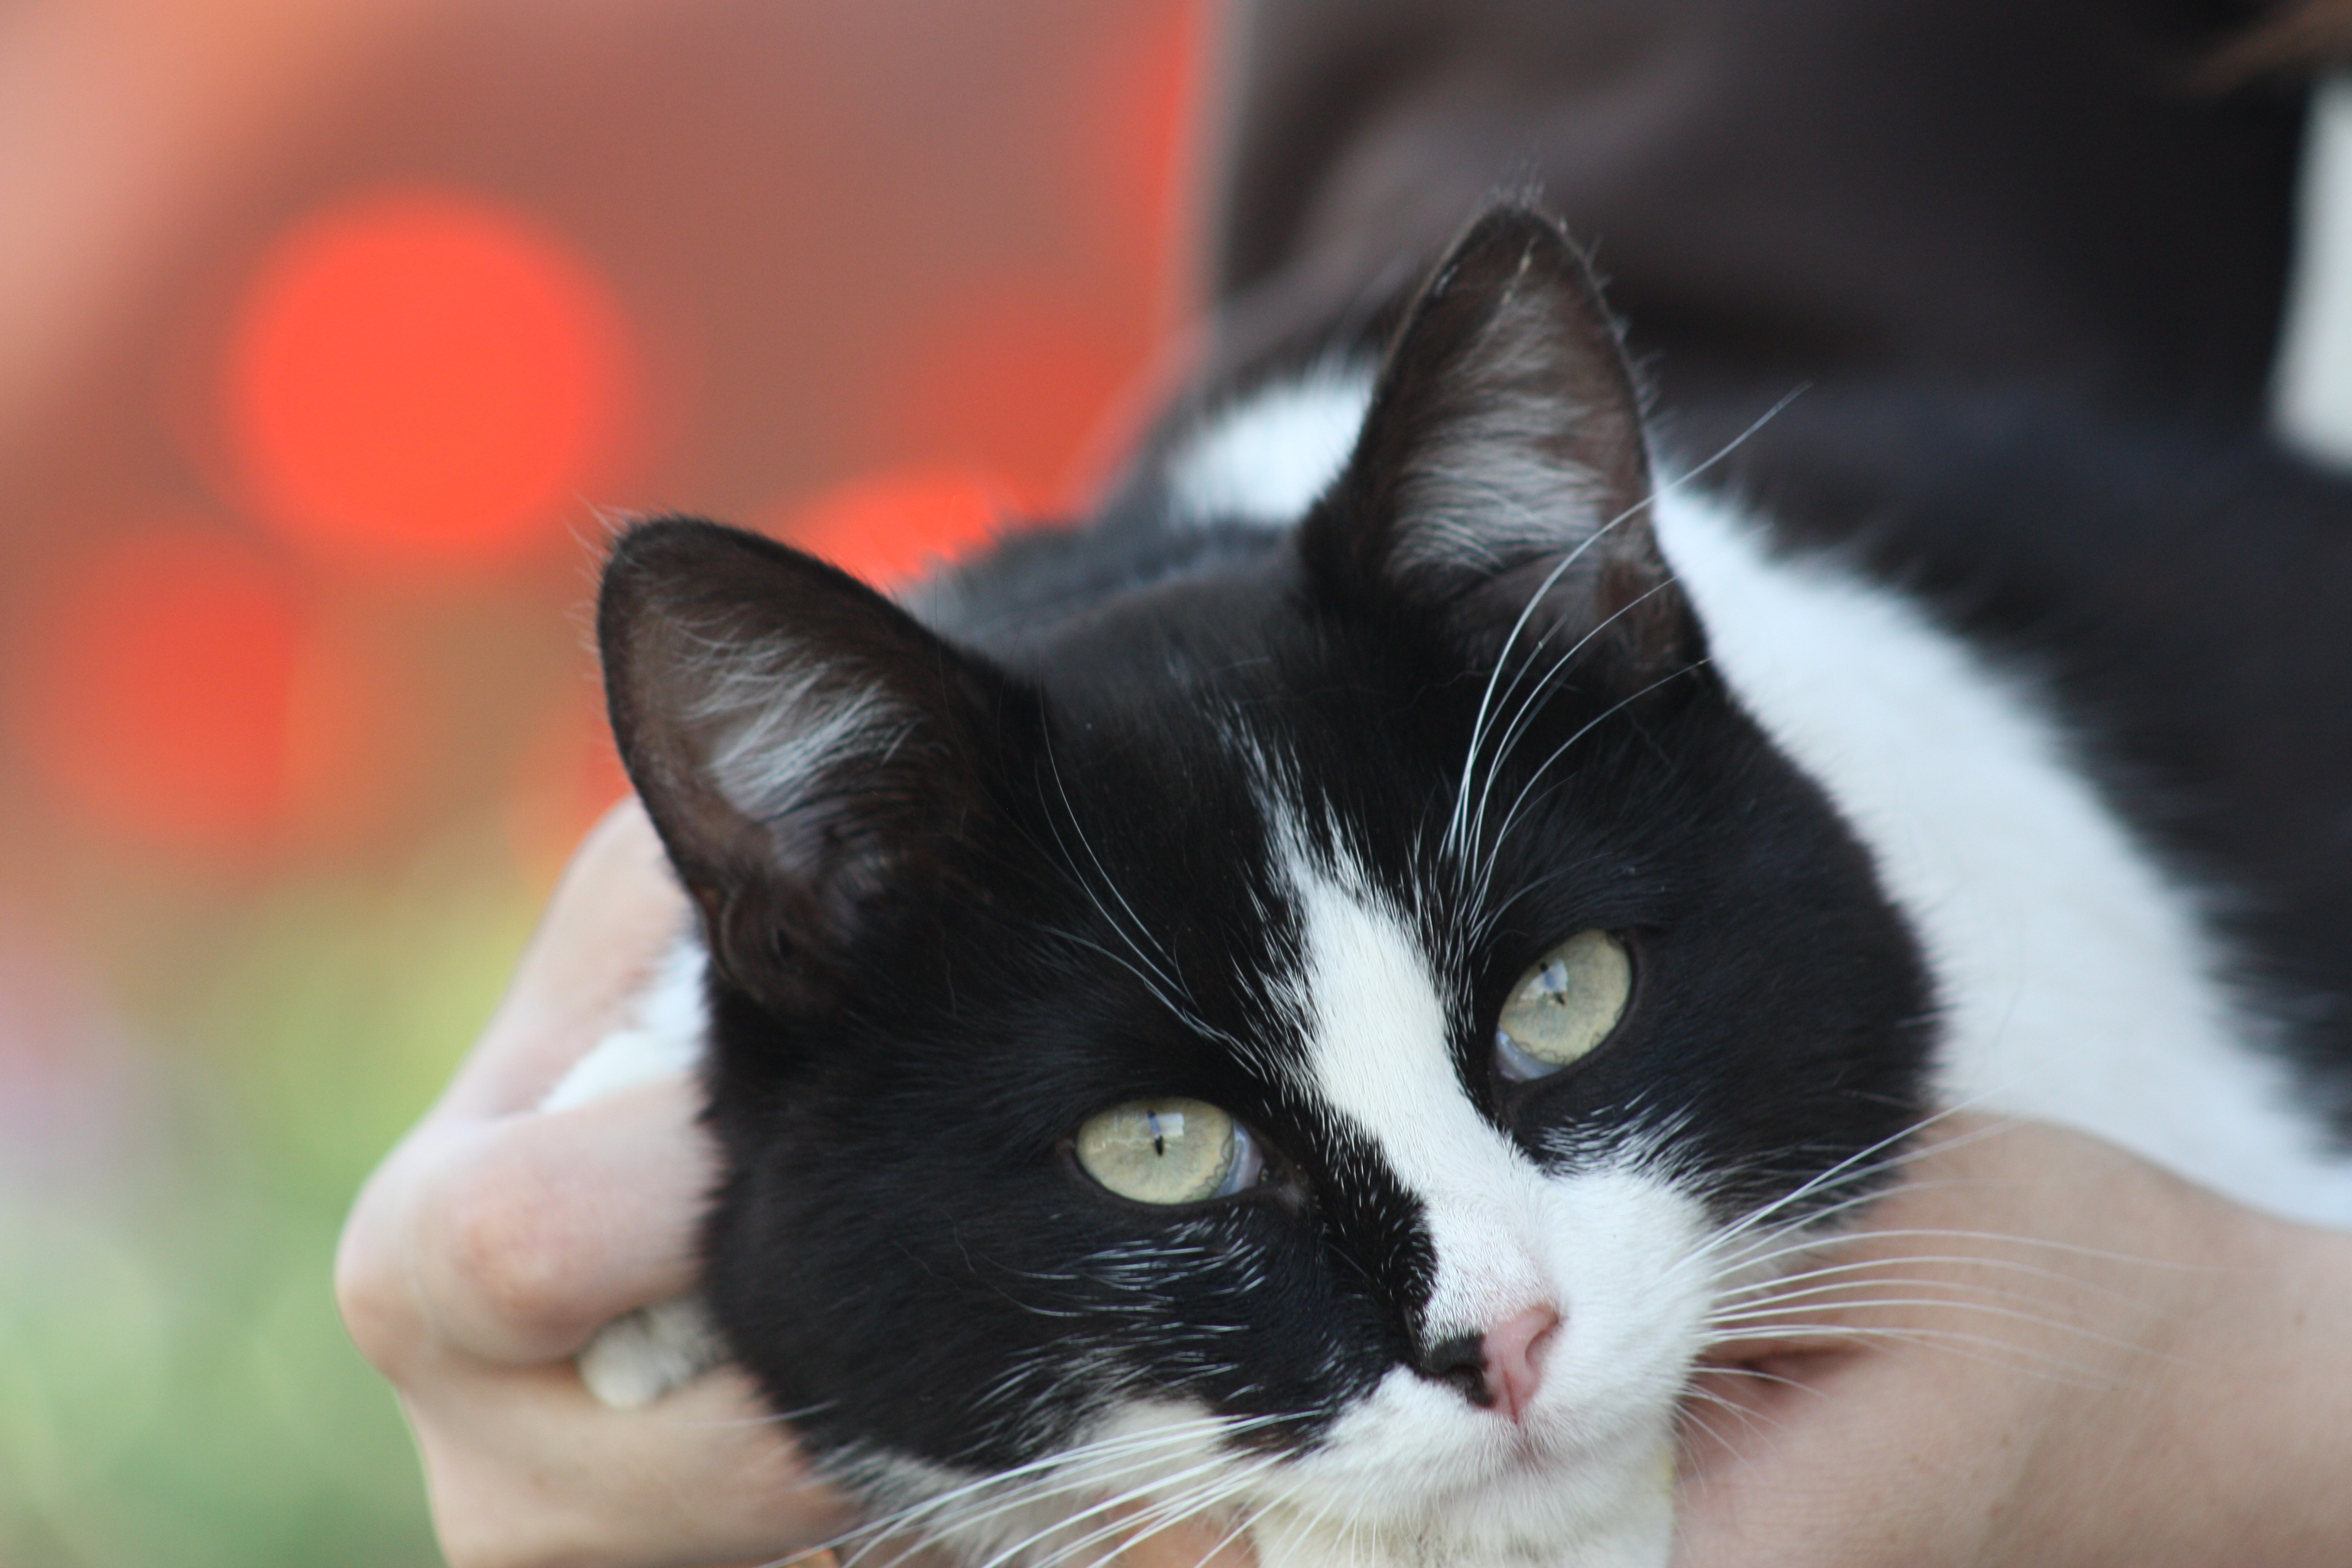
black and white, cute, pet, kitten, cat, mammal, black, close up, pets, nose, whiskers, animals, vertebrate, cat eyes, cat's eye, black and white cat, cat person, small to medium sized cats, cat like mammal, domestic short haired cat